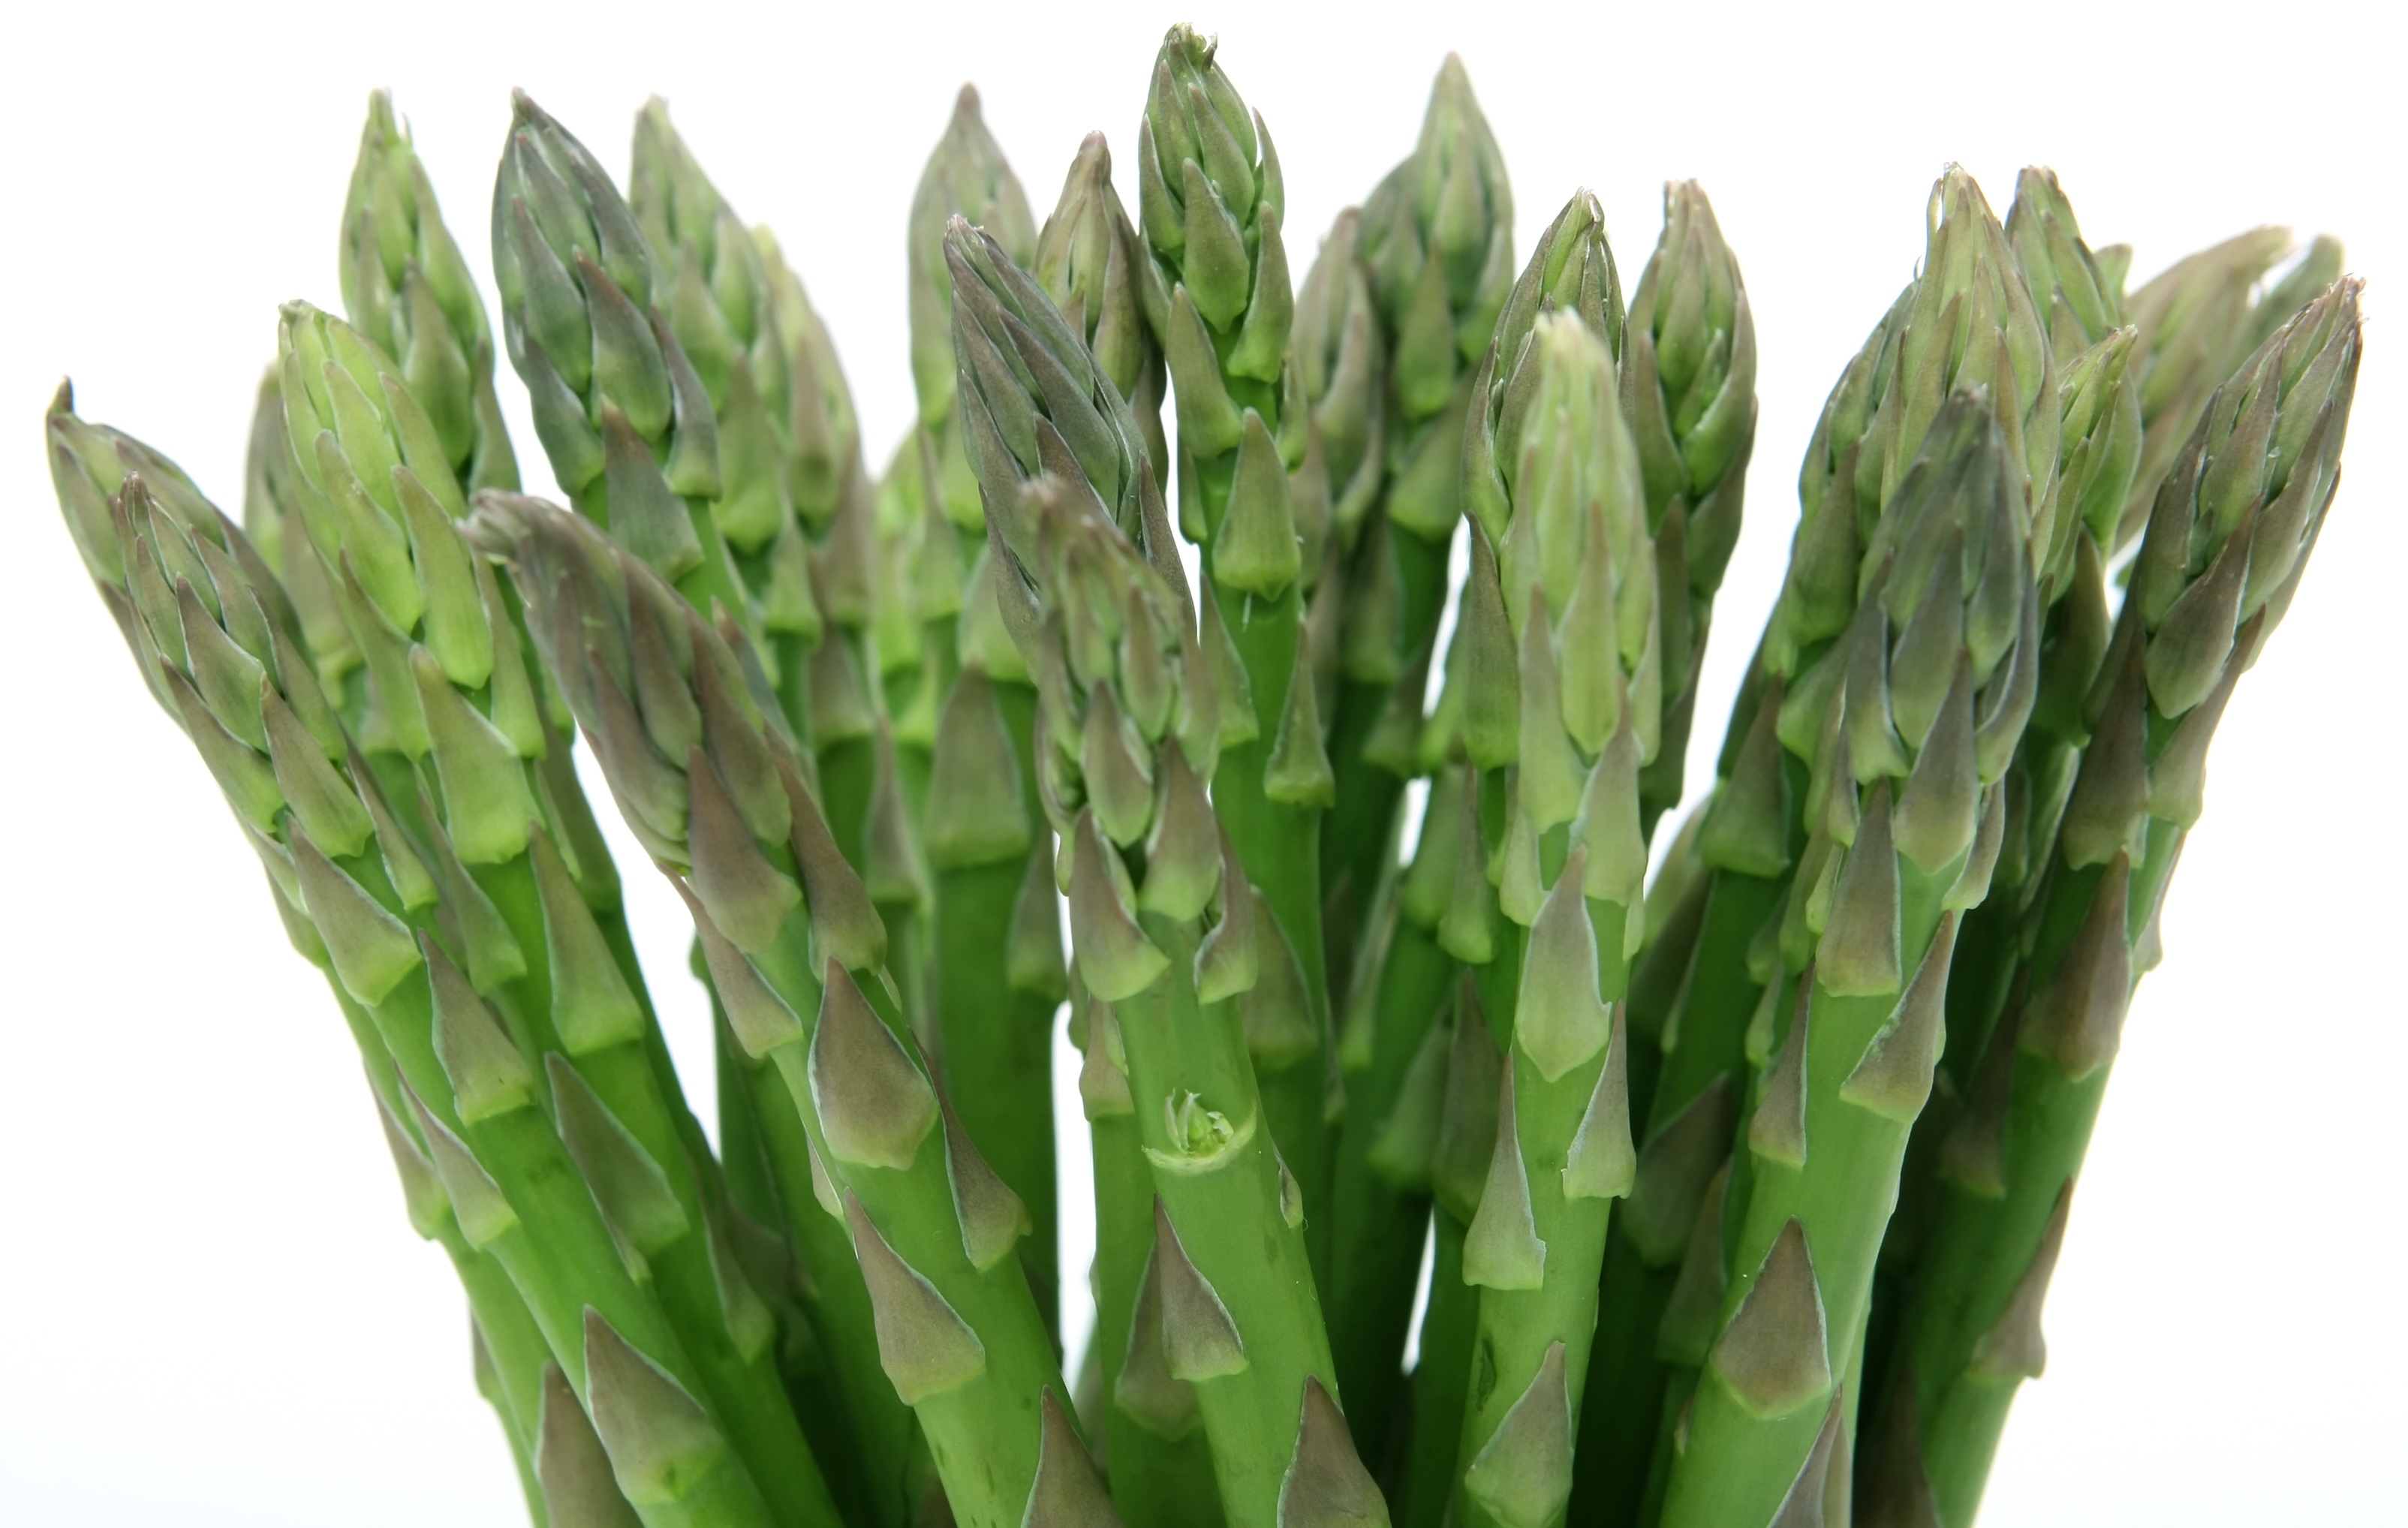
grass, plant, white, fruit, leaf, isolated, food, green, cooking, culinary, produce, vegetable, natural, space, fresh, weight, colorful, groceries, healthy, snack, lunch, cuisine, delicious, health, cookery, fitness, stalk, calories, garnish, nutrition, dinner, supermarket, raw, good, fibre, slim, loss, catering, diet, asparagus, organic, ingredients, picked, copy, dieting, flowering plant, slimming, appetite, nourishing, grass family, plant stem, land plant, leaf vegetable, choy sum, wholesome